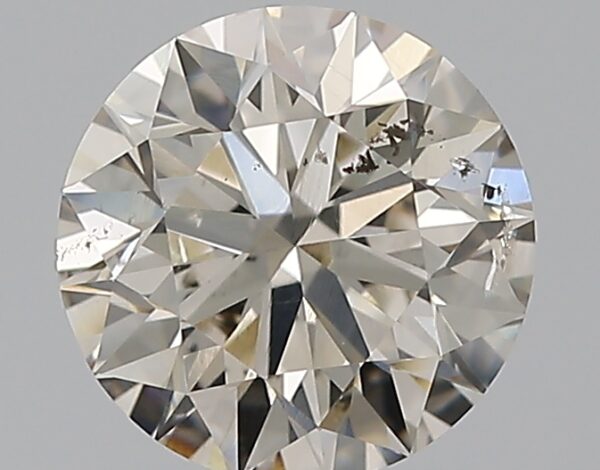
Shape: round
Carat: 1.02
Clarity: SI2
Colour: J
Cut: EX
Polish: EX
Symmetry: EX
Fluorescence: ST
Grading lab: GIA
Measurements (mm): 6.39 x 6.42 x 4.01